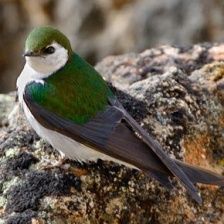
Species: VIOLET GREEN SWALLOW
Scientific name: TACHYCINETA THALASSINA